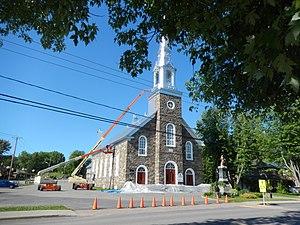
Église Sainte-Rose de Dégelis
Dégelis est une ville canadienne située dans l'Est du Québec dans la municipalité régionale de comté du Témiscouata au Bas-Saint-Laurent en bordure du lac Témiscouata et de la rivière Madawaska. Elle est traversée par la route 185 qui la relie à Rivière-du-Loup à 85 km au nord et à Edmundston au Nouveau-Brunswick à 34 km au sud. La municipalité est membre de la Fédération des Villages-relais du Québec.